Emilio Bobadilla

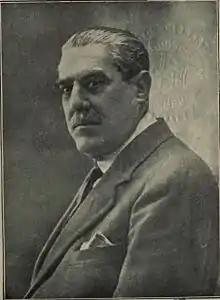
Emilio Bobadilla

Emilio Bobadilla (24 June 1862, Cárdenas, Cuba - 1 January 1921, Biarritz, France) was a Cuban writer, poet, literary critic and journalist. He also wrote under the pseudonym "Fray Candil".